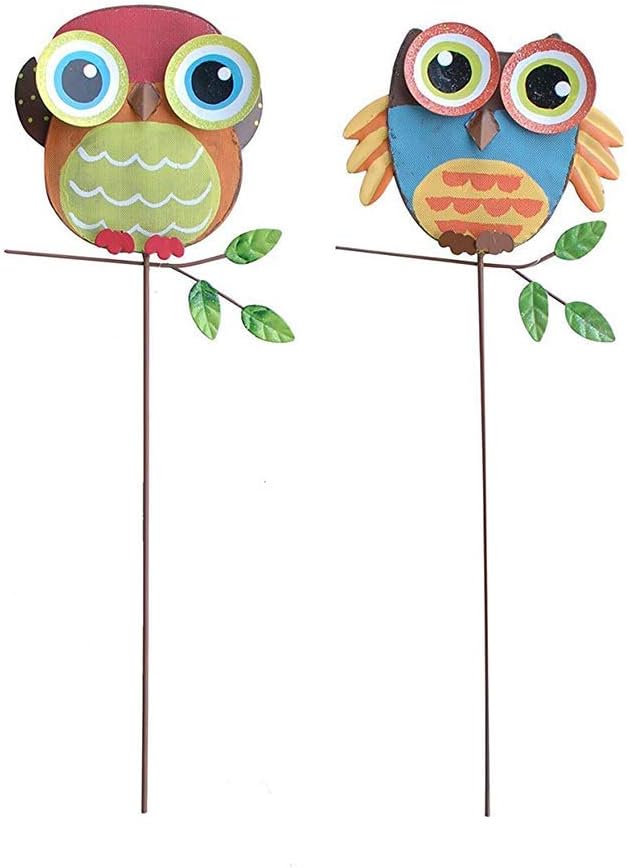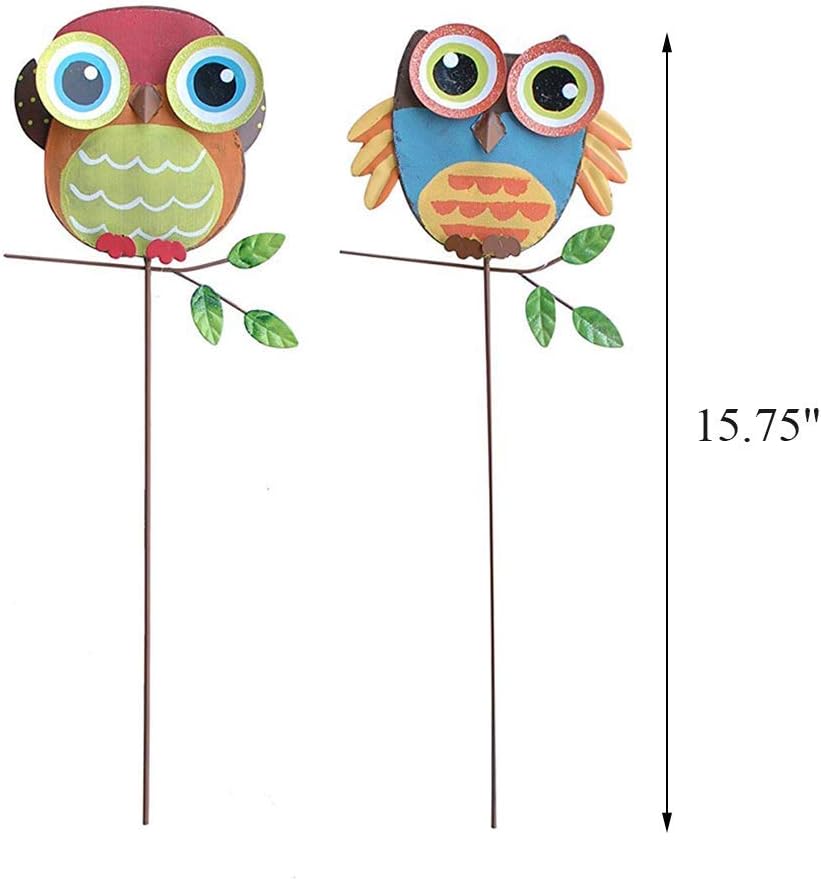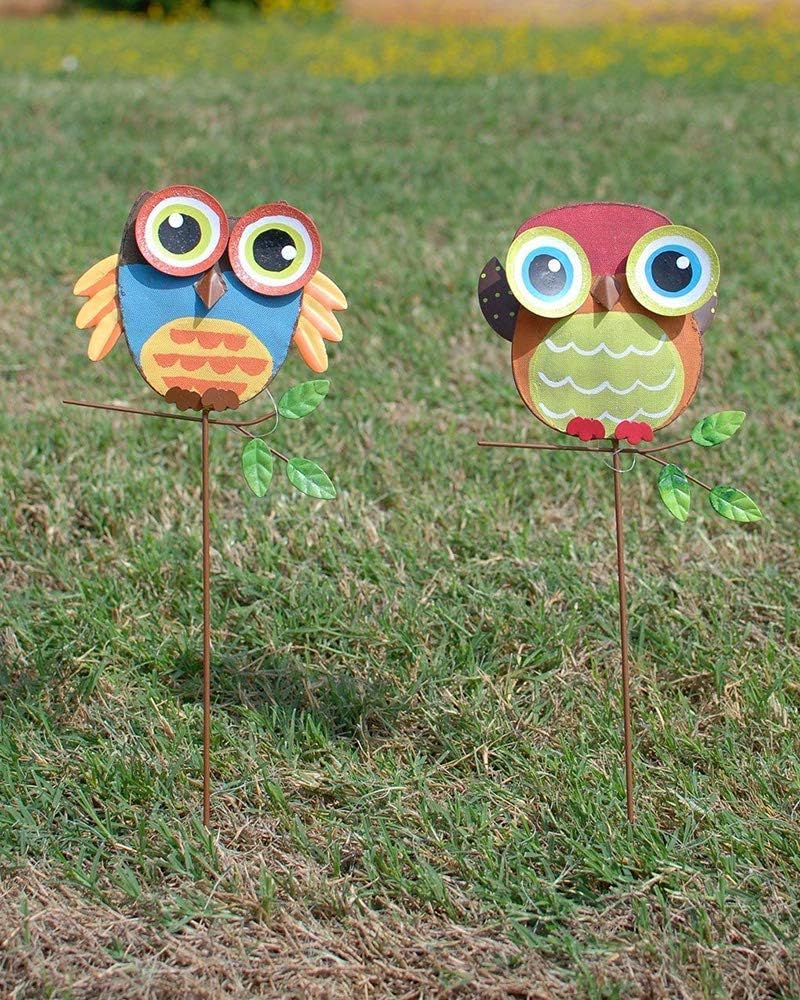
Metal Owl Garden Stake Lawn Yard Landscape Ornaments Outdoor Decorations Set of 2 (15.75" H)
Category: Amazon Home
Metal Owl Garden Stake Lawn Yard Landscape Ornaments Outdoor Decorations Set of 2 (15.75" H) Decorative cute owl garden stake adds an eye-catching owl decor to your garden,lawn,yard,patio,etc Overall size: 15.75x5.75x0.5inch Material: Metal
Features: METAL OWL GARDEN STAKE-Metal owl garden stake features adorable hand-painted owl and designs a owl is standing on a branch with green leaves | OWL GARDEN DECOR-Metal owl garden stake measures 15.75x5.75x0.5 inch, made of durable iron | LAWN OWL ORNAMENT-Decorative cute owl garden stake adds an eye-catching owl decor to your garden,lawn,yard,patio,etc | ADROABLE OWL DECORATION-Great piece in various occasions, such as Christmas, Easter, Thankgiving, etc. | OWL GIFT-A perfect gift idea for housewarming,Christmas for your family and friends